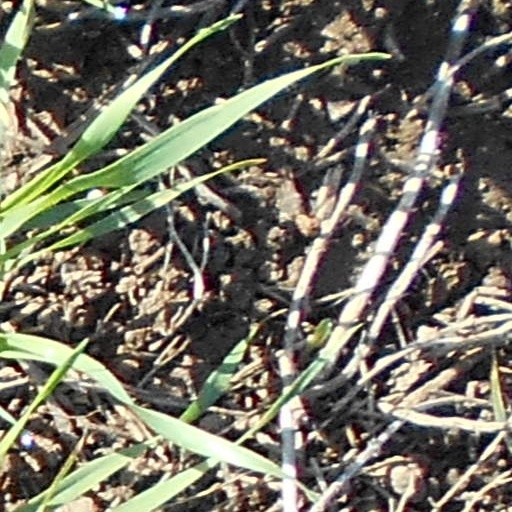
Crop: wheat